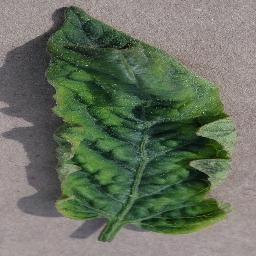
Label: Tomato___Tomato_Yellow_Leaf_Curl_Virus